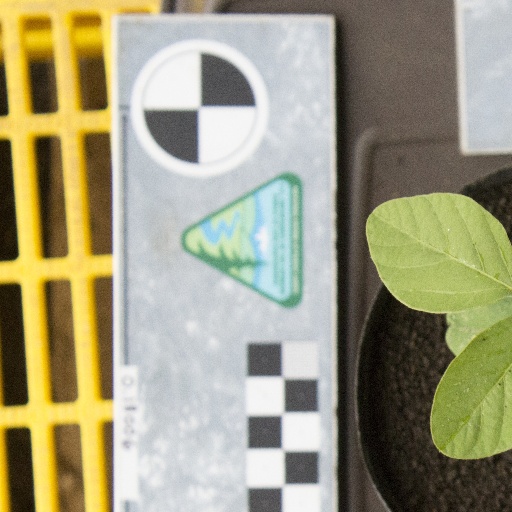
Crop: soybean